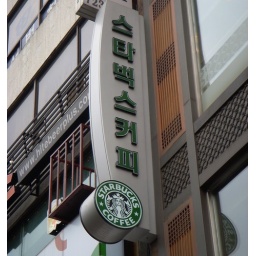
This is the only Starbucks sign we saw in Korean-it was on the busiest tourist street in the entire city.